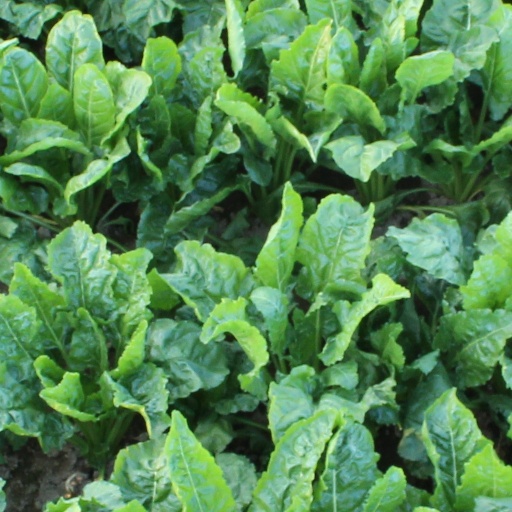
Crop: sugar beet